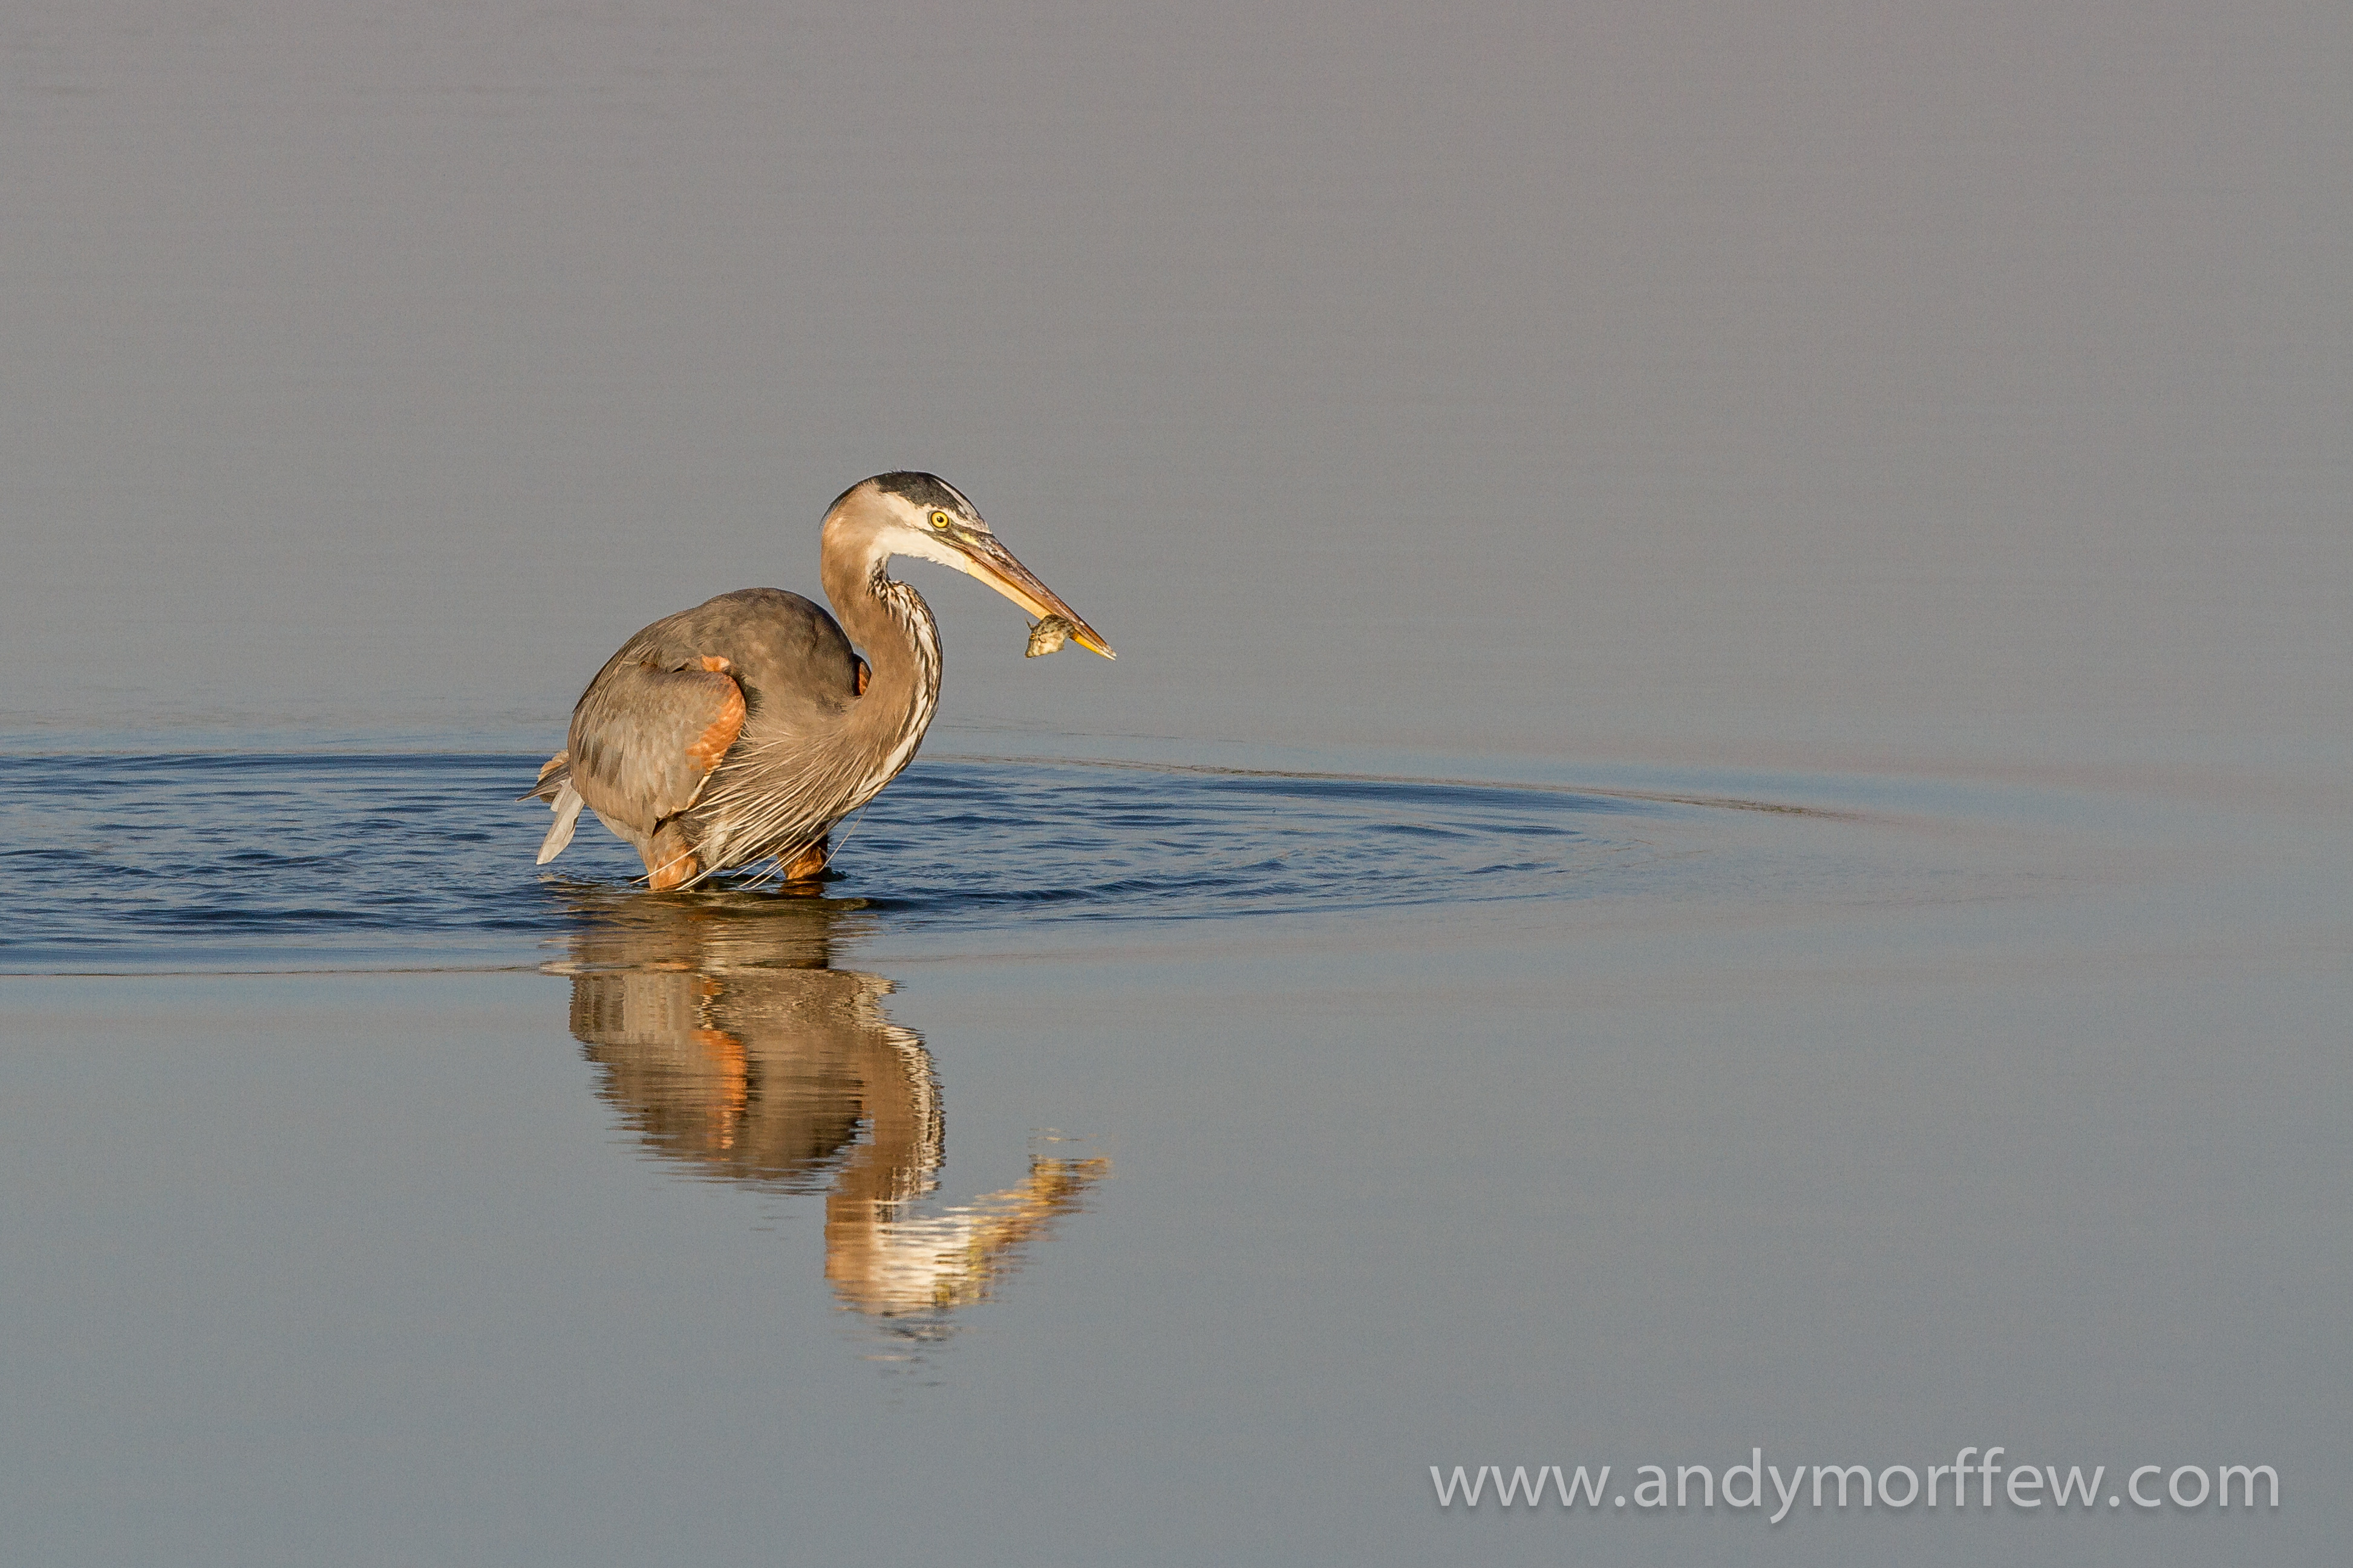
bird, wing, pelican, seabird, reflection, beak, lagoon, fish, fauna, vertebrate, heron, florida, greatblueheron, shorebird, andymorffew, morffew, marcoisland, tigertailbeach, specanimal